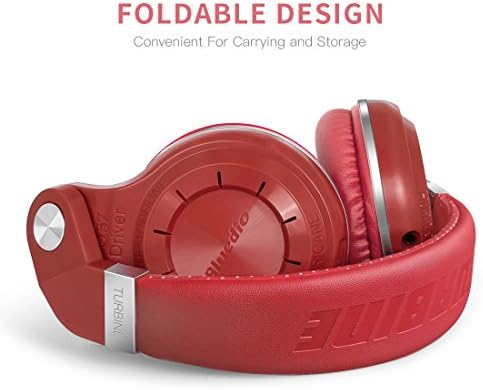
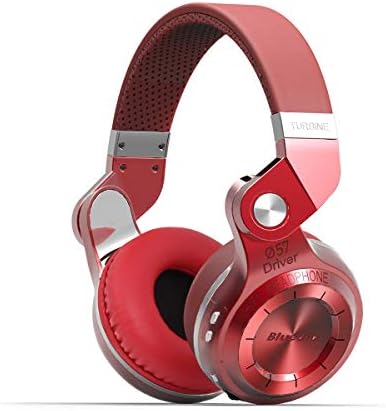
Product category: headphones
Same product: yes